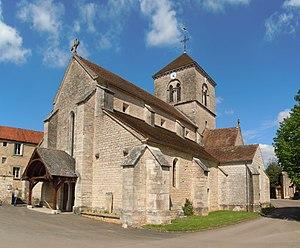
Église Saint-Jean-Baptiste de Fleurey-sur-Ouche
Église Saint-Jean-Baptiste de Fleurey-sur-Ouche, est une église paroissiale, de style transitoire, entre roman, et gothique. Elle est située au bourg, située rue de l'Église, sur la paroisse et commune de Fleurey-sur-Ouche.